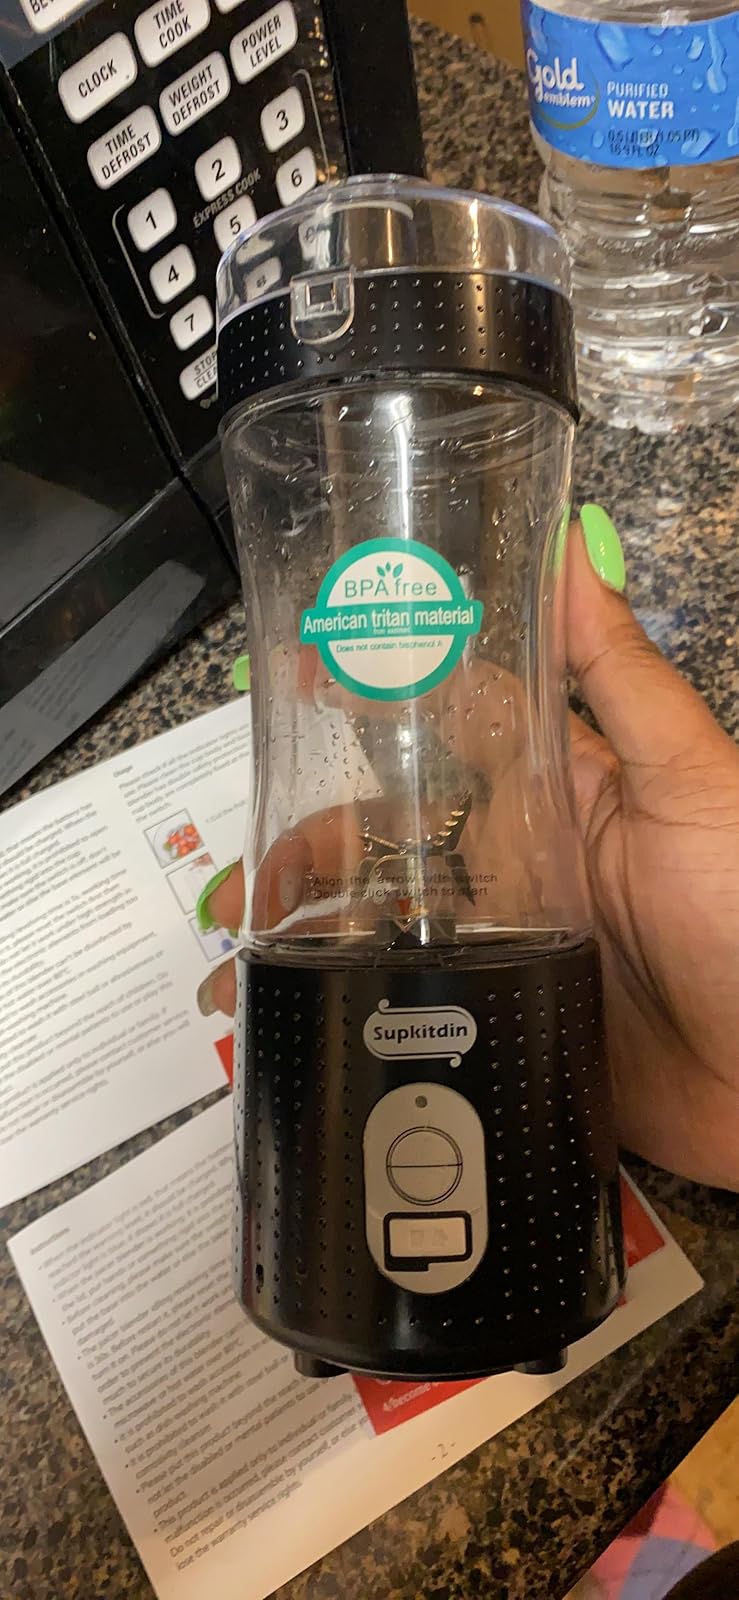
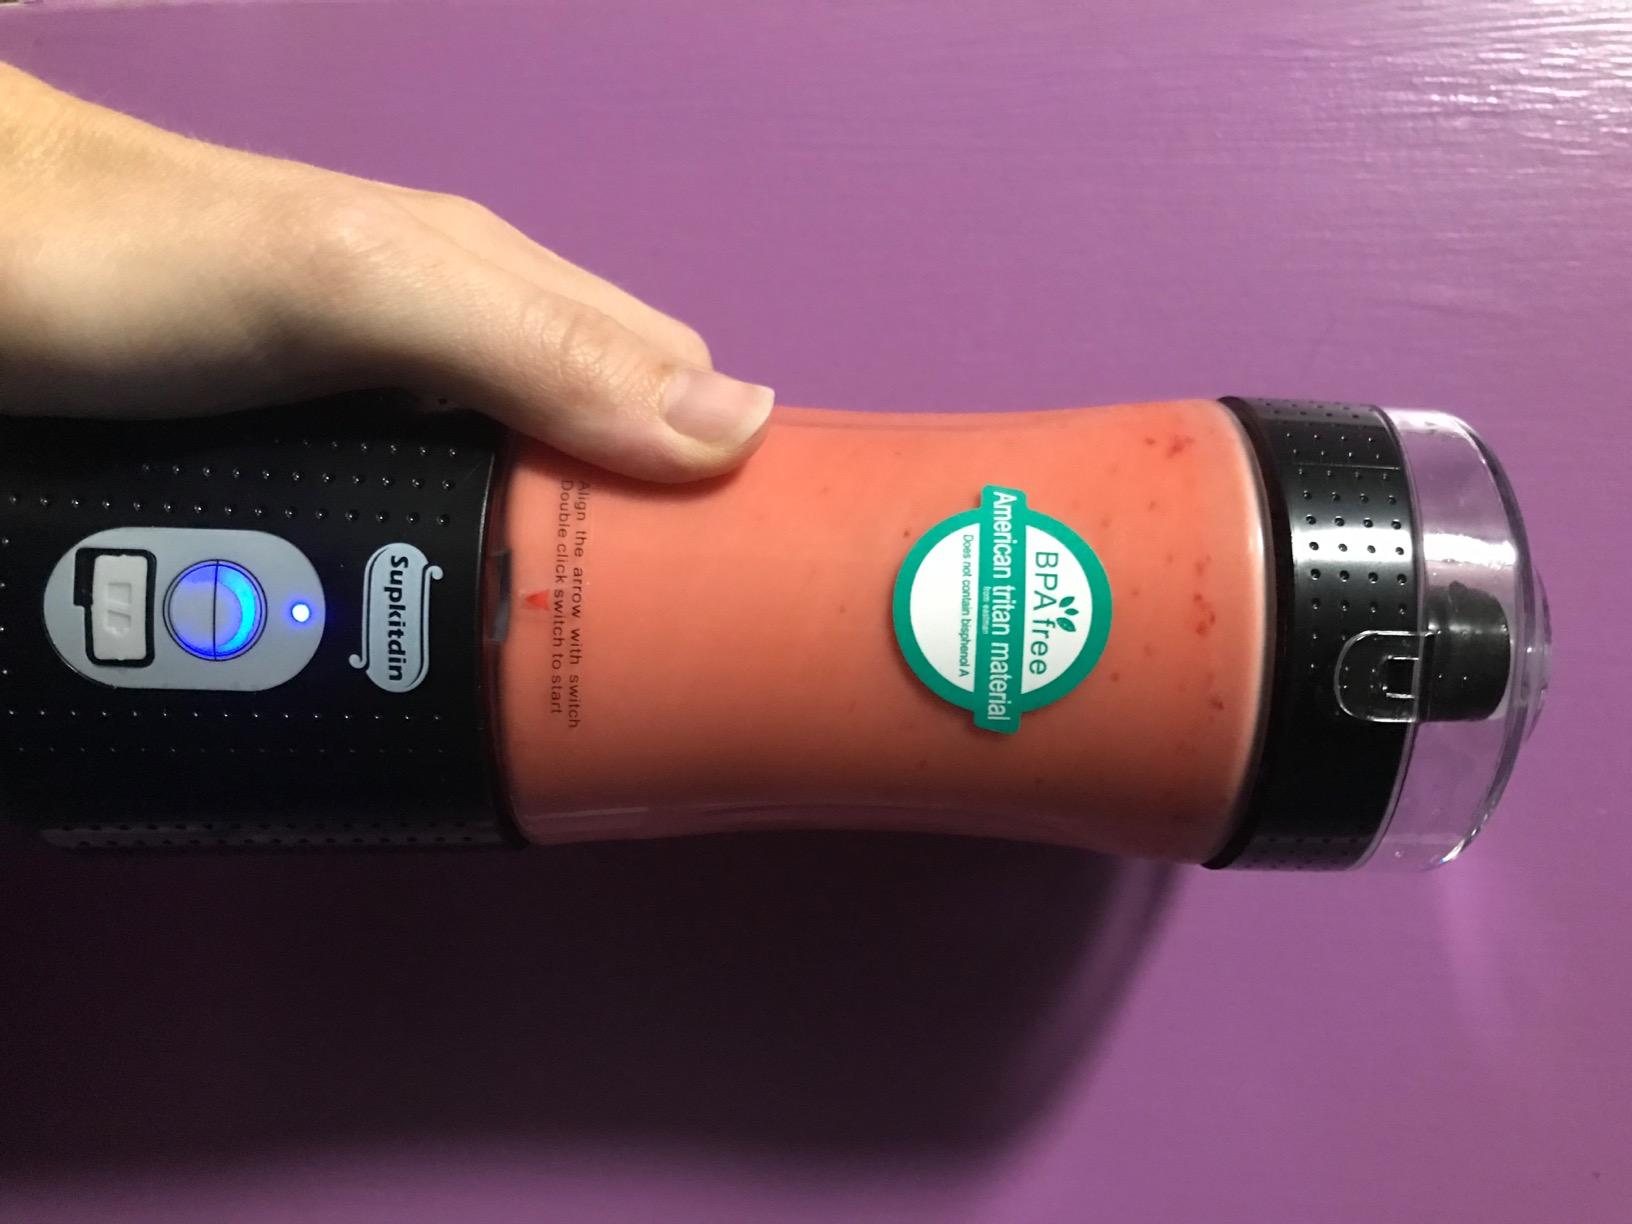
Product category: items_blender
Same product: yes